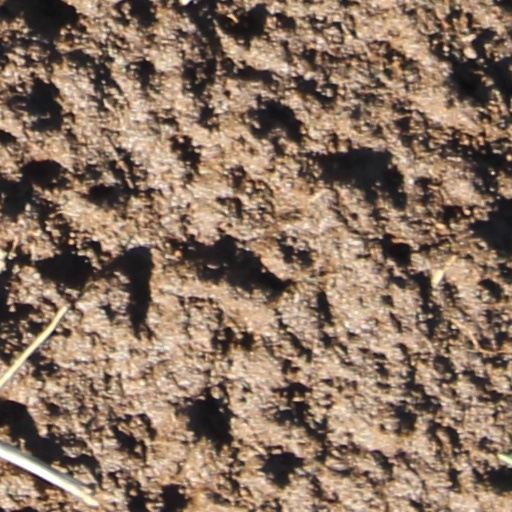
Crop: wheat